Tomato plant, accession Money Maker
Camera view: vertical (180 deg); turntable rotation: 330 degrees
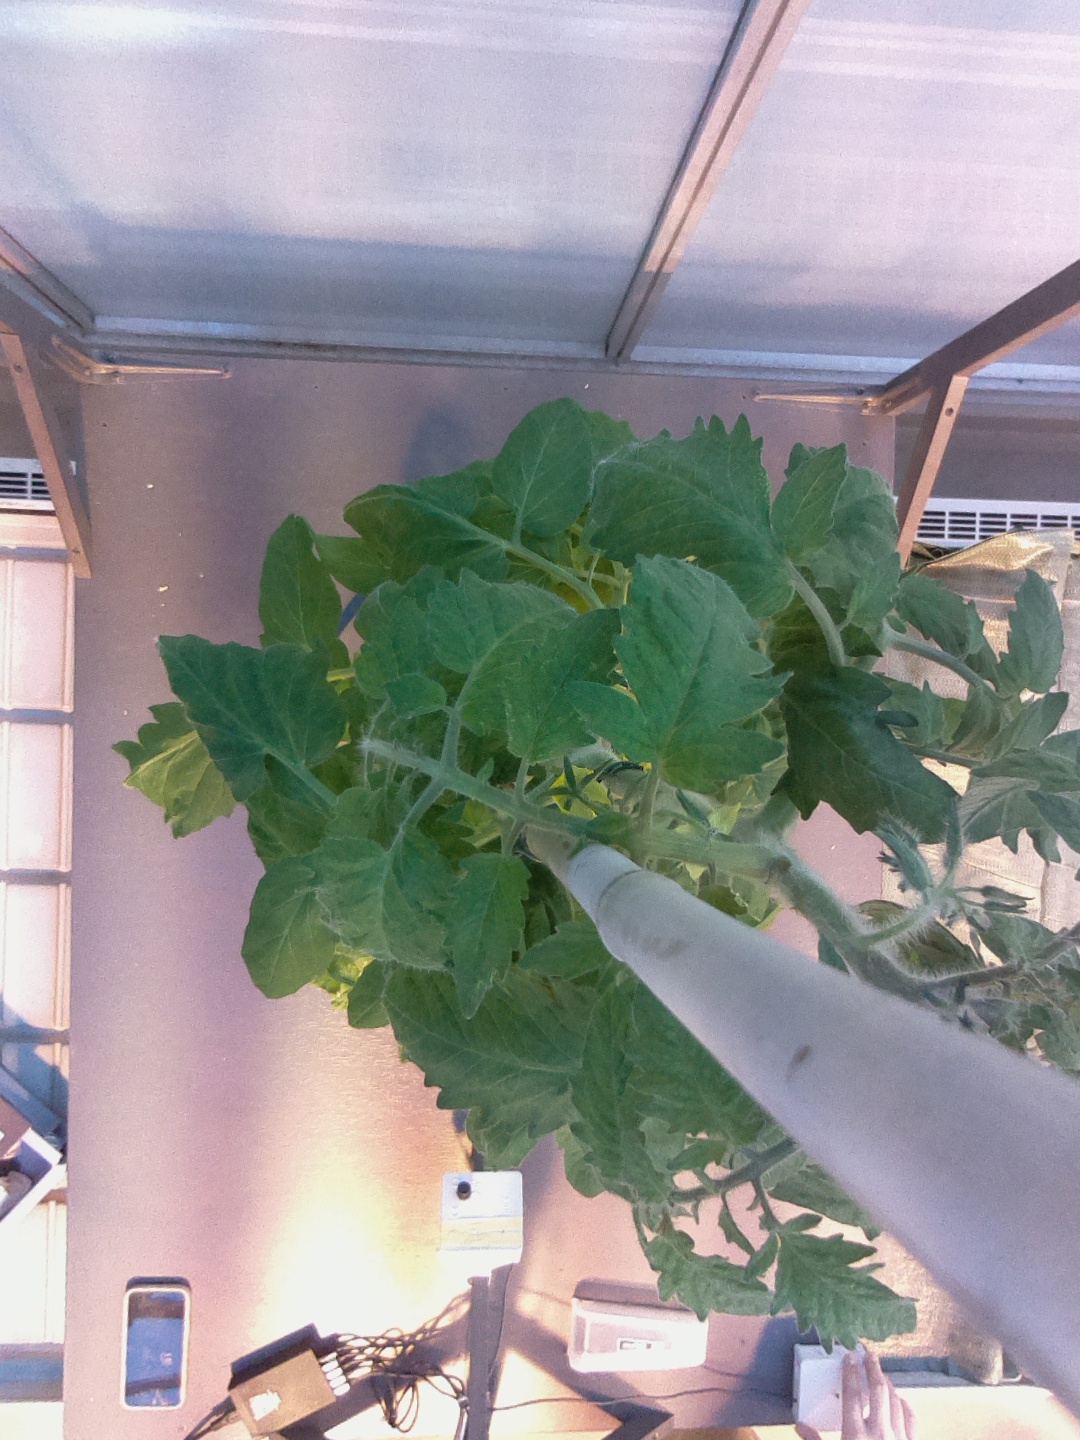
BBCH growth stage 63: 30%-40% of flowers open